1953 Iranian coup d'état

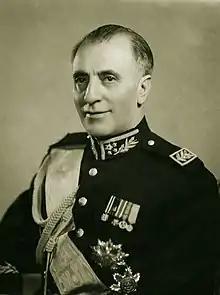
Fazlollah Zahedi

While the broad outlines of the operation are known, "...the C.I.A.'s records were widely thought by historians to have the potential to add depth and clarity to a famous but little-documented intelligence operation", reporter Tim Weiner wrote in "The New York Times" 29 May 1997.